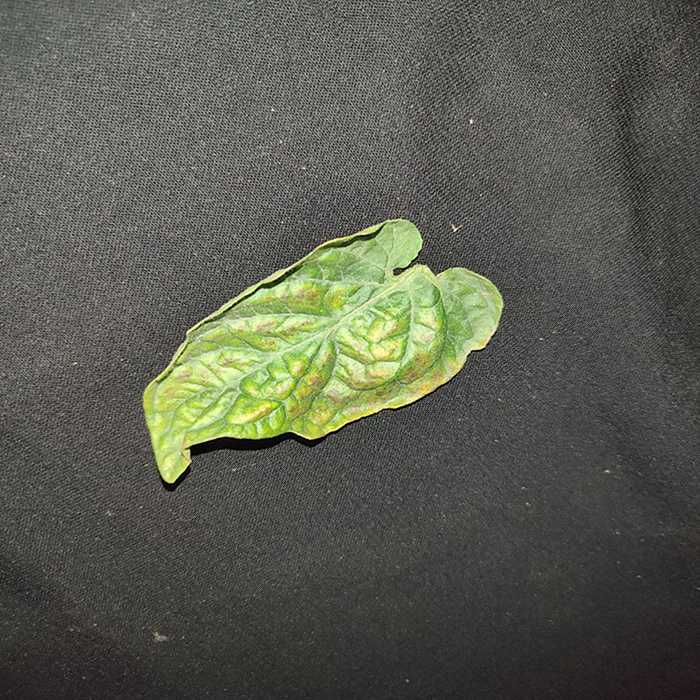
Plant: Tomato
Label: Tomato spotted wilt